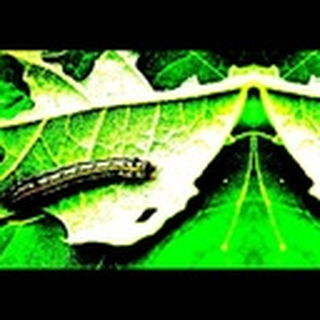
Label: cotton_army_worm